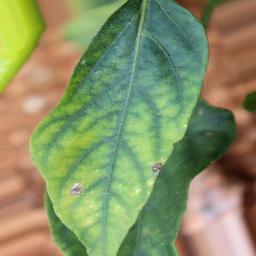
Label: nutritional